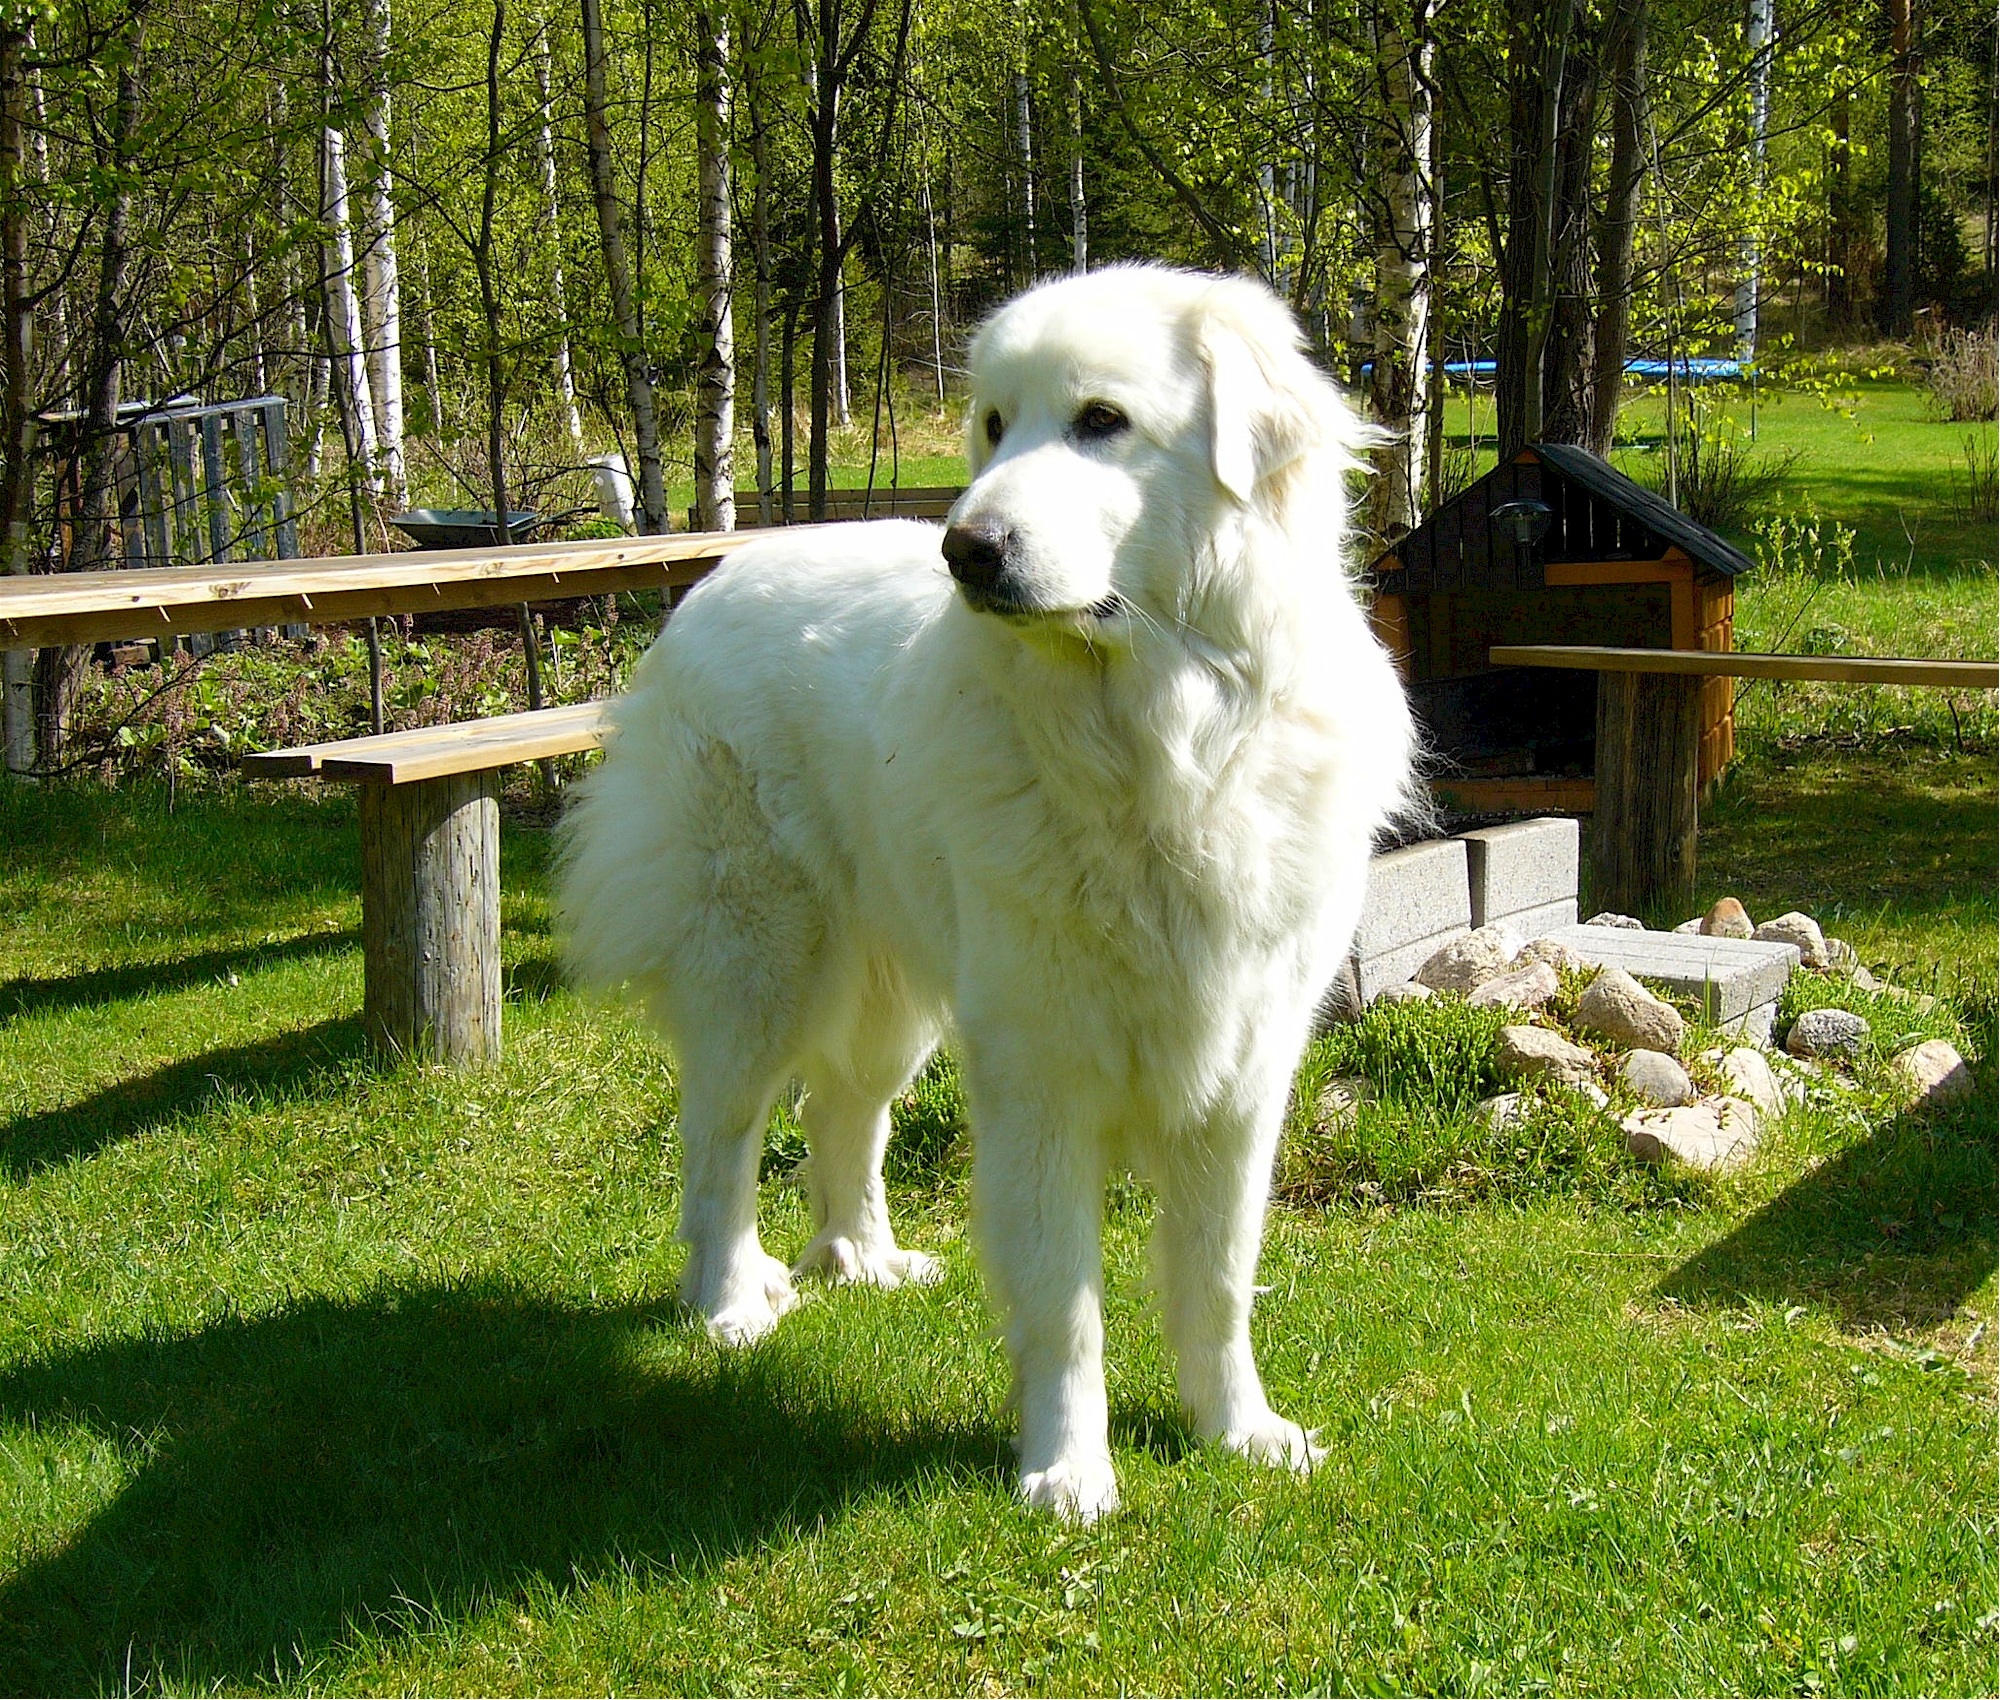
white, dog, canine, calm, mammal, vertebrate, domestic, large, carnivore, dog breed, breed, obedient, vigilant, white shepherd, attentive, landseer, dog like mammal, carnivoran, great pyrenees, berger blanc suisse, maremma sheepdog, slovak cuvac, polish tatra sheepdog, pyrenean mountain dog, tornjak